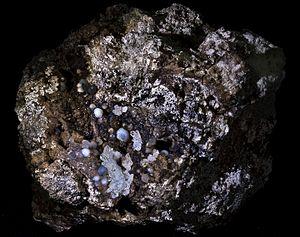
Lussatite (Opal-CT) Localité
Une opale est un minéral composé de silice hydratée de formule SiO₂ · n H₂O, avec des traces d'uranium, de magnésium, de calcium, d'aluminium, de fer, d'arsenic, de sodium et de potassium. La teneur en eau est comprise habituellement entre 3 et 9 % ; elle peut atteindre 20 % suivant les variétés.
La lussatite terme francophone qui désigne l'OPAL-CT est une des quatre variétés d'opale. Composée de cristobalite-tridymite.